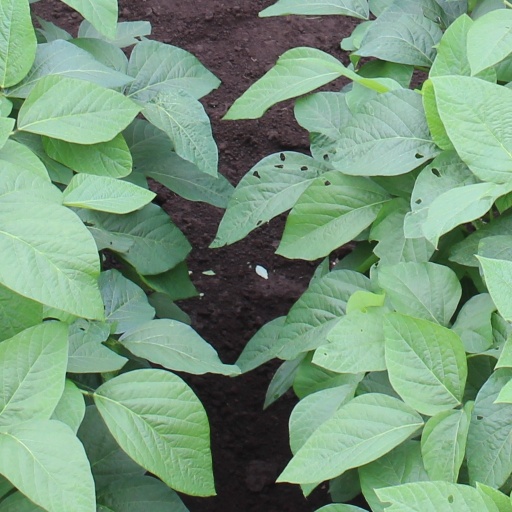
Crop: soybean